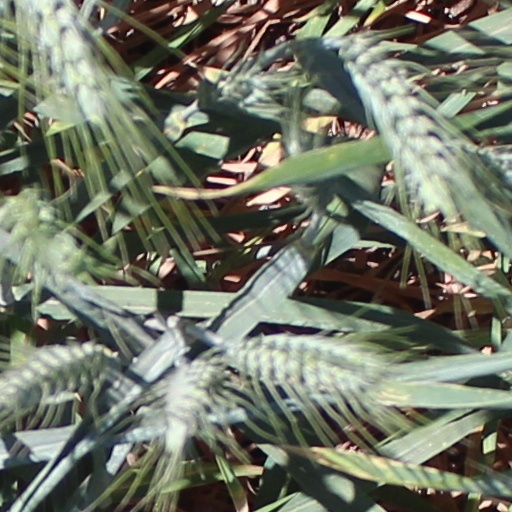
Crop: wheat